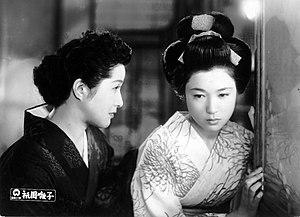
Michiyo Kogure est une actrice japonaise, de son vrai nom Tsuma Wada, née à Shimonoseki le 31 janvier 1918, morte d'une insuffisance cardiaque à Tokyo le 13 juin 1990.
Les Musiciens de Gion est un film japonais réalisé par Kenji Mizoguchi, sorti en 1953.